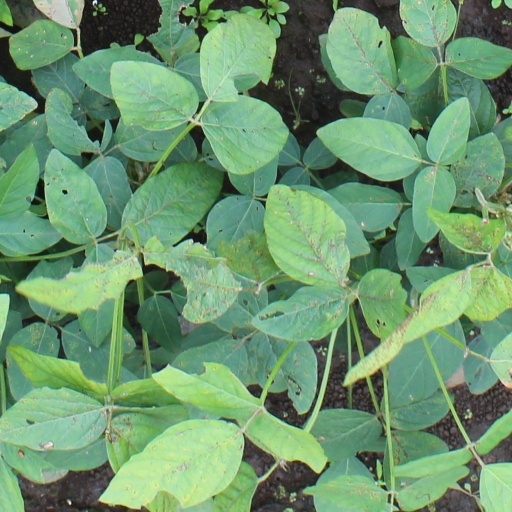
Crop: soybean